Gourdon, Aberdeenshire

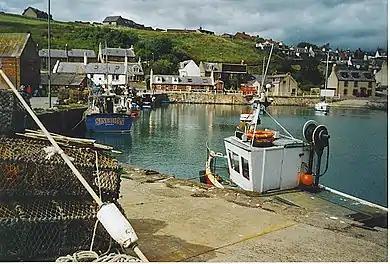
Gourdon harbour with fishing boats docked

Gourdon Mission Hall is linked to Arbuthnott, Bervie and Kinneff Church. Services are held every Sunday at 6pm. The parish minister, Rev Andrew Morrison, takes the service once a month - usually the first Sunday of the month - with guest speakers taking the other weeks. In 2018, the Mission Hall celebrated its 150th anniversary.